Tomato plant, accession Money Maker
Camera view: tilt-top (135 deg); turntable rotation: 150 degrees
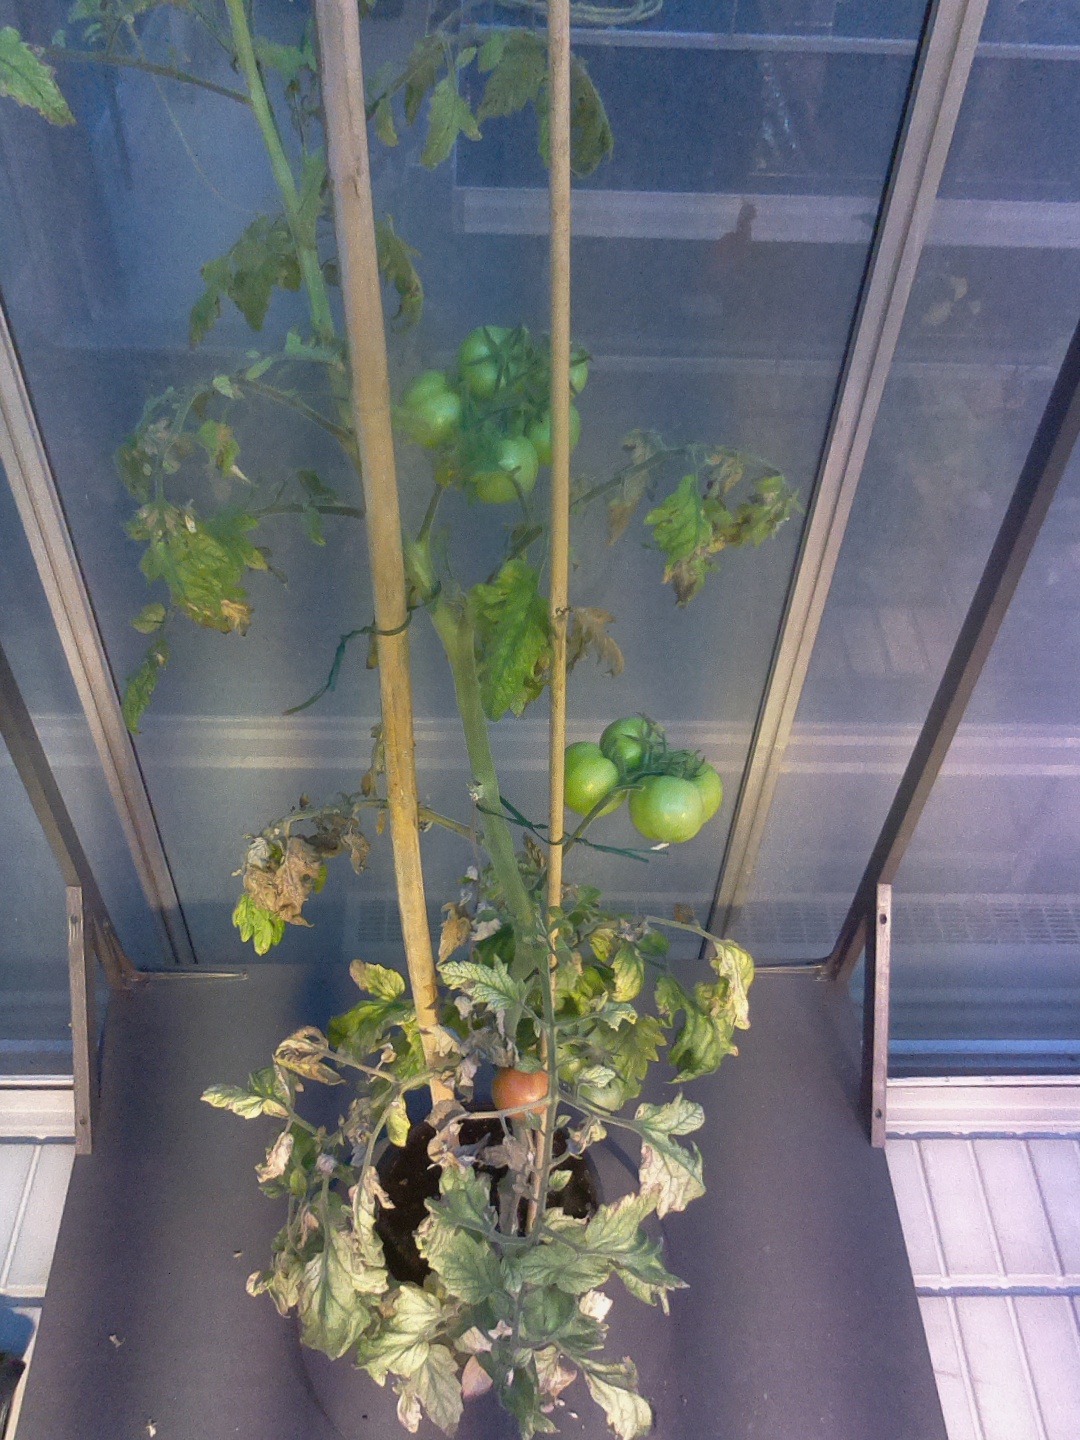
BBCH growth stage 80: fruits start showing typical ripe color (orange -> red)